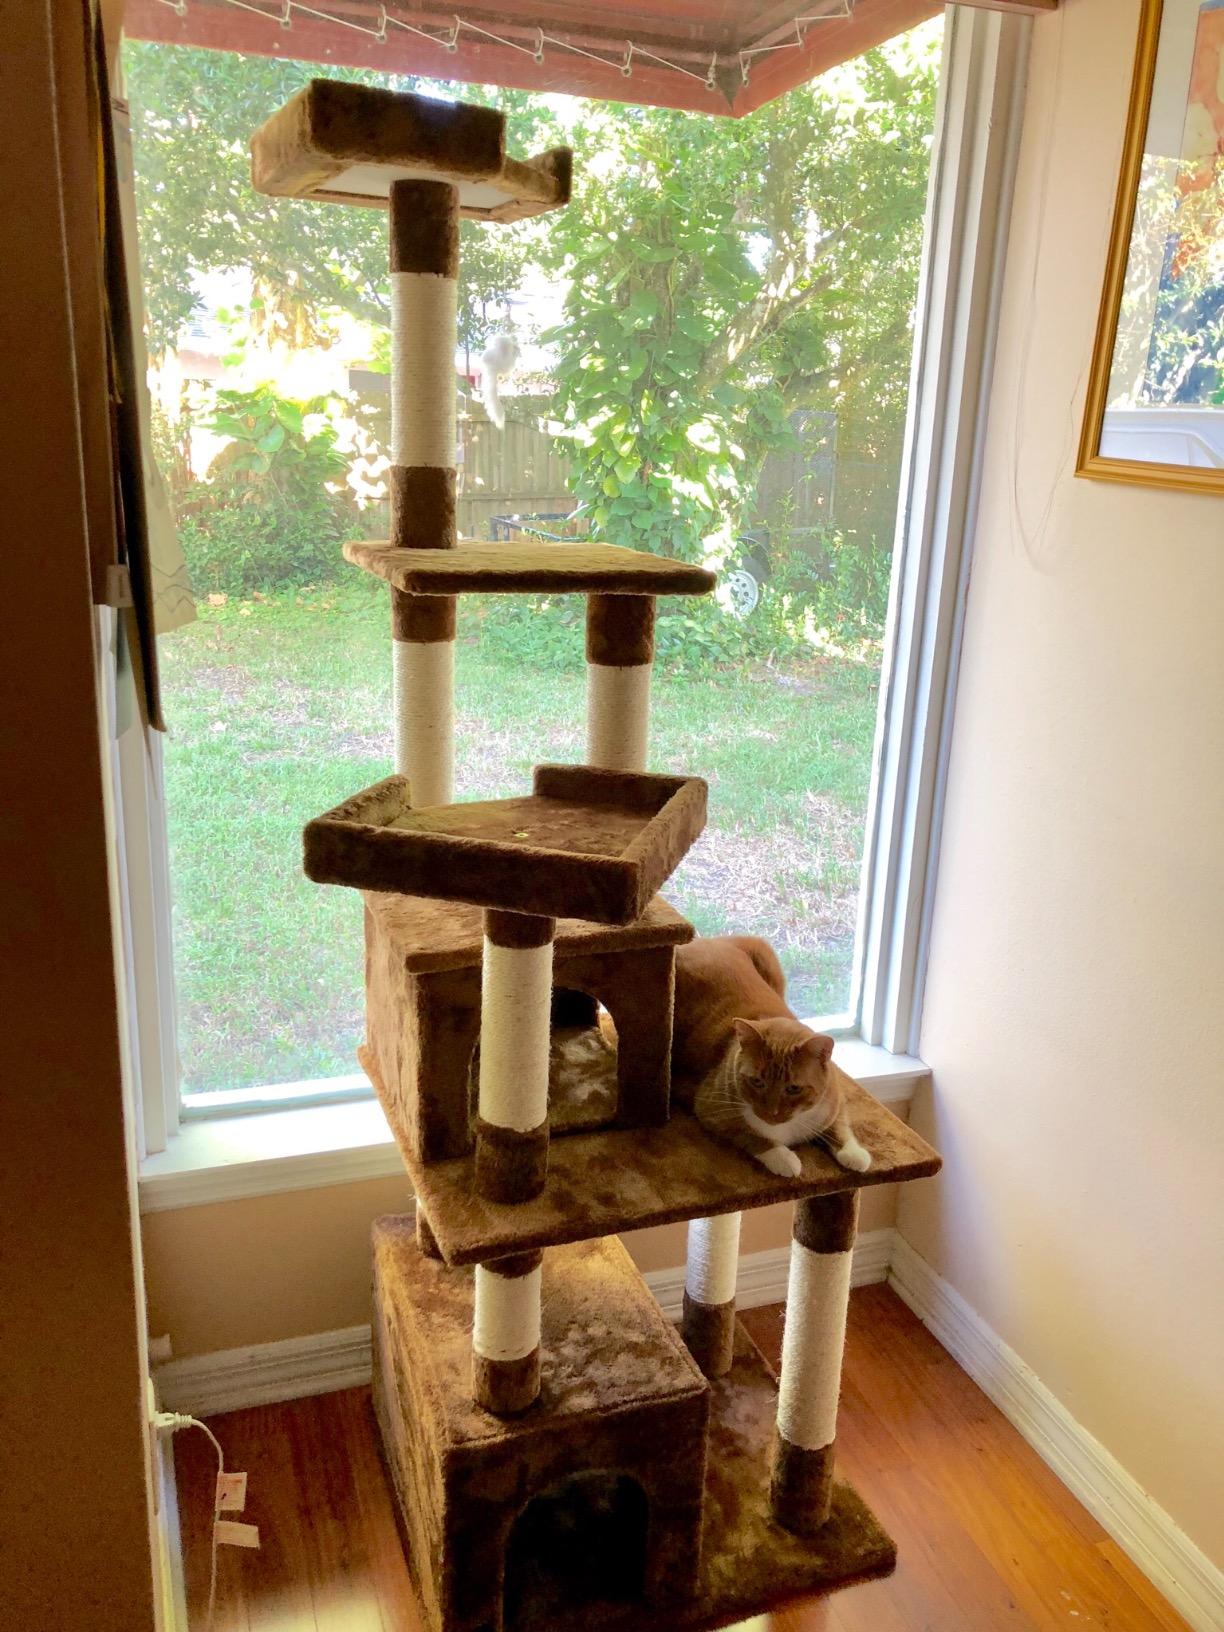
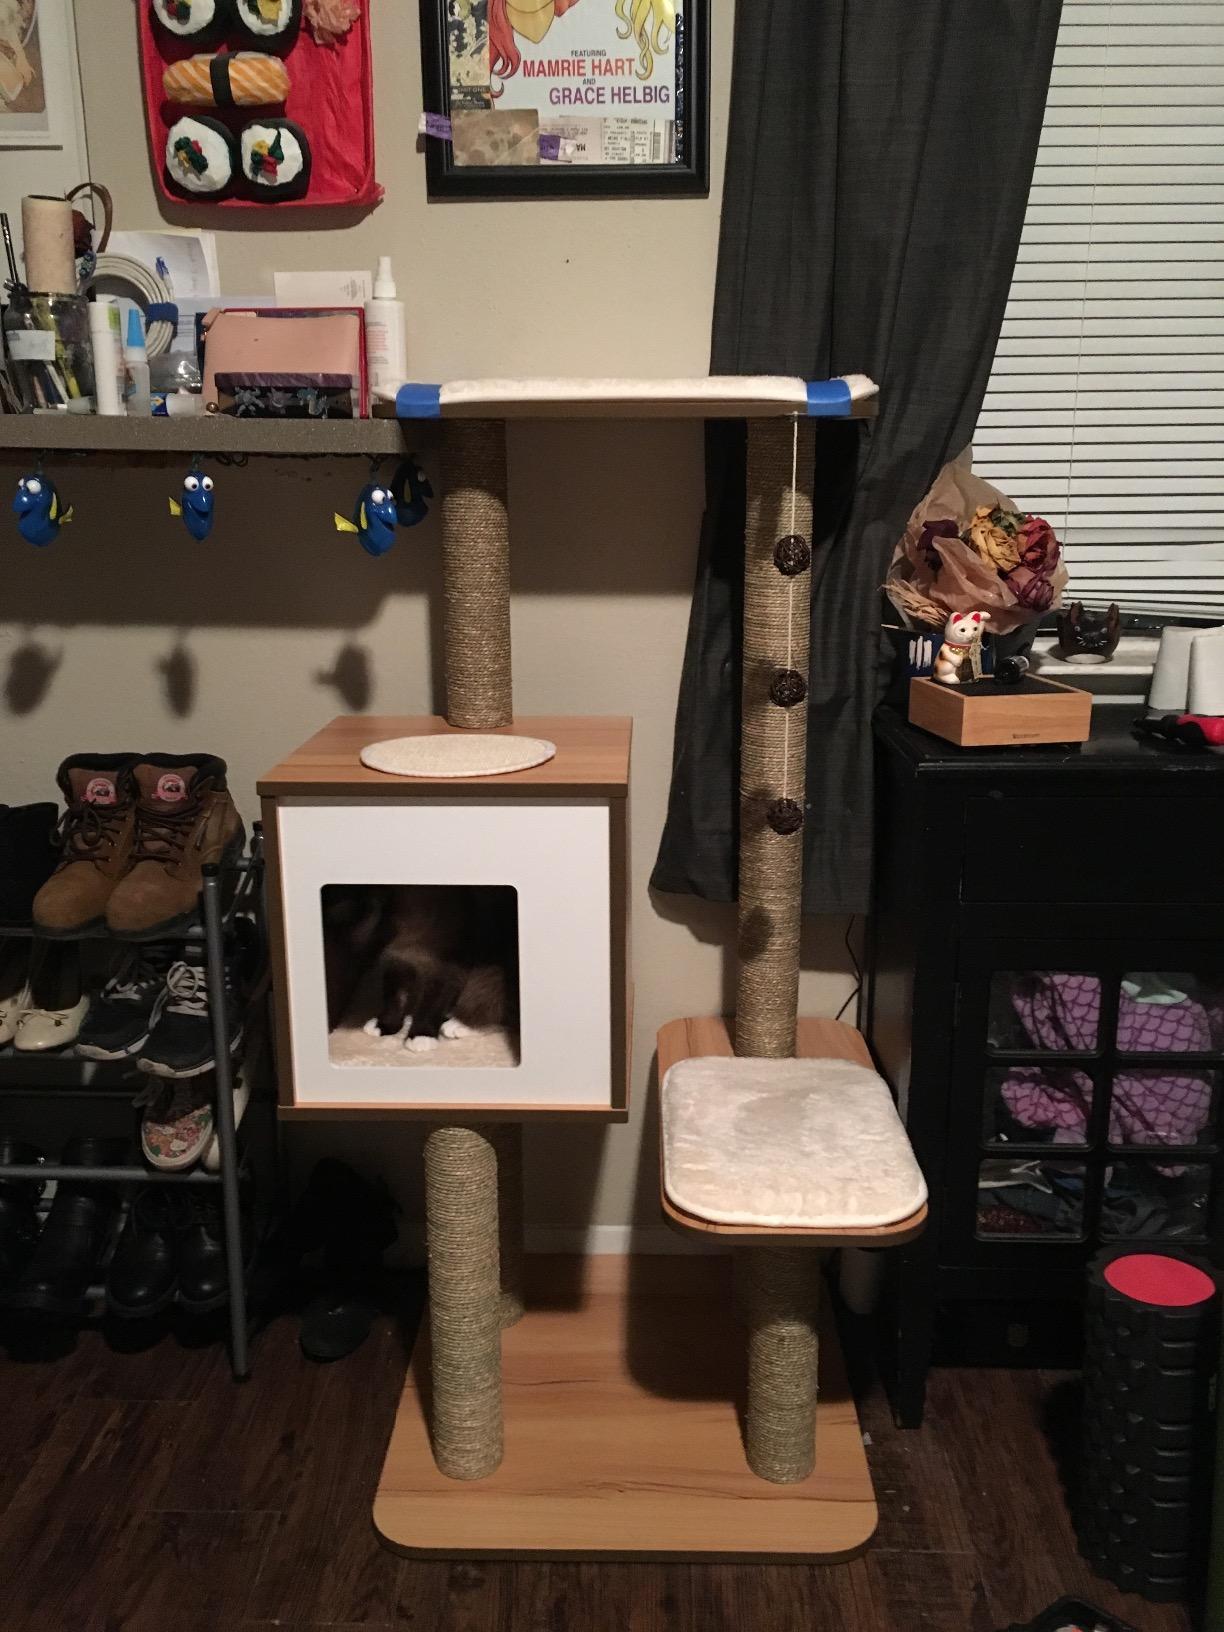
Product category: items_cat tree
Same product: no